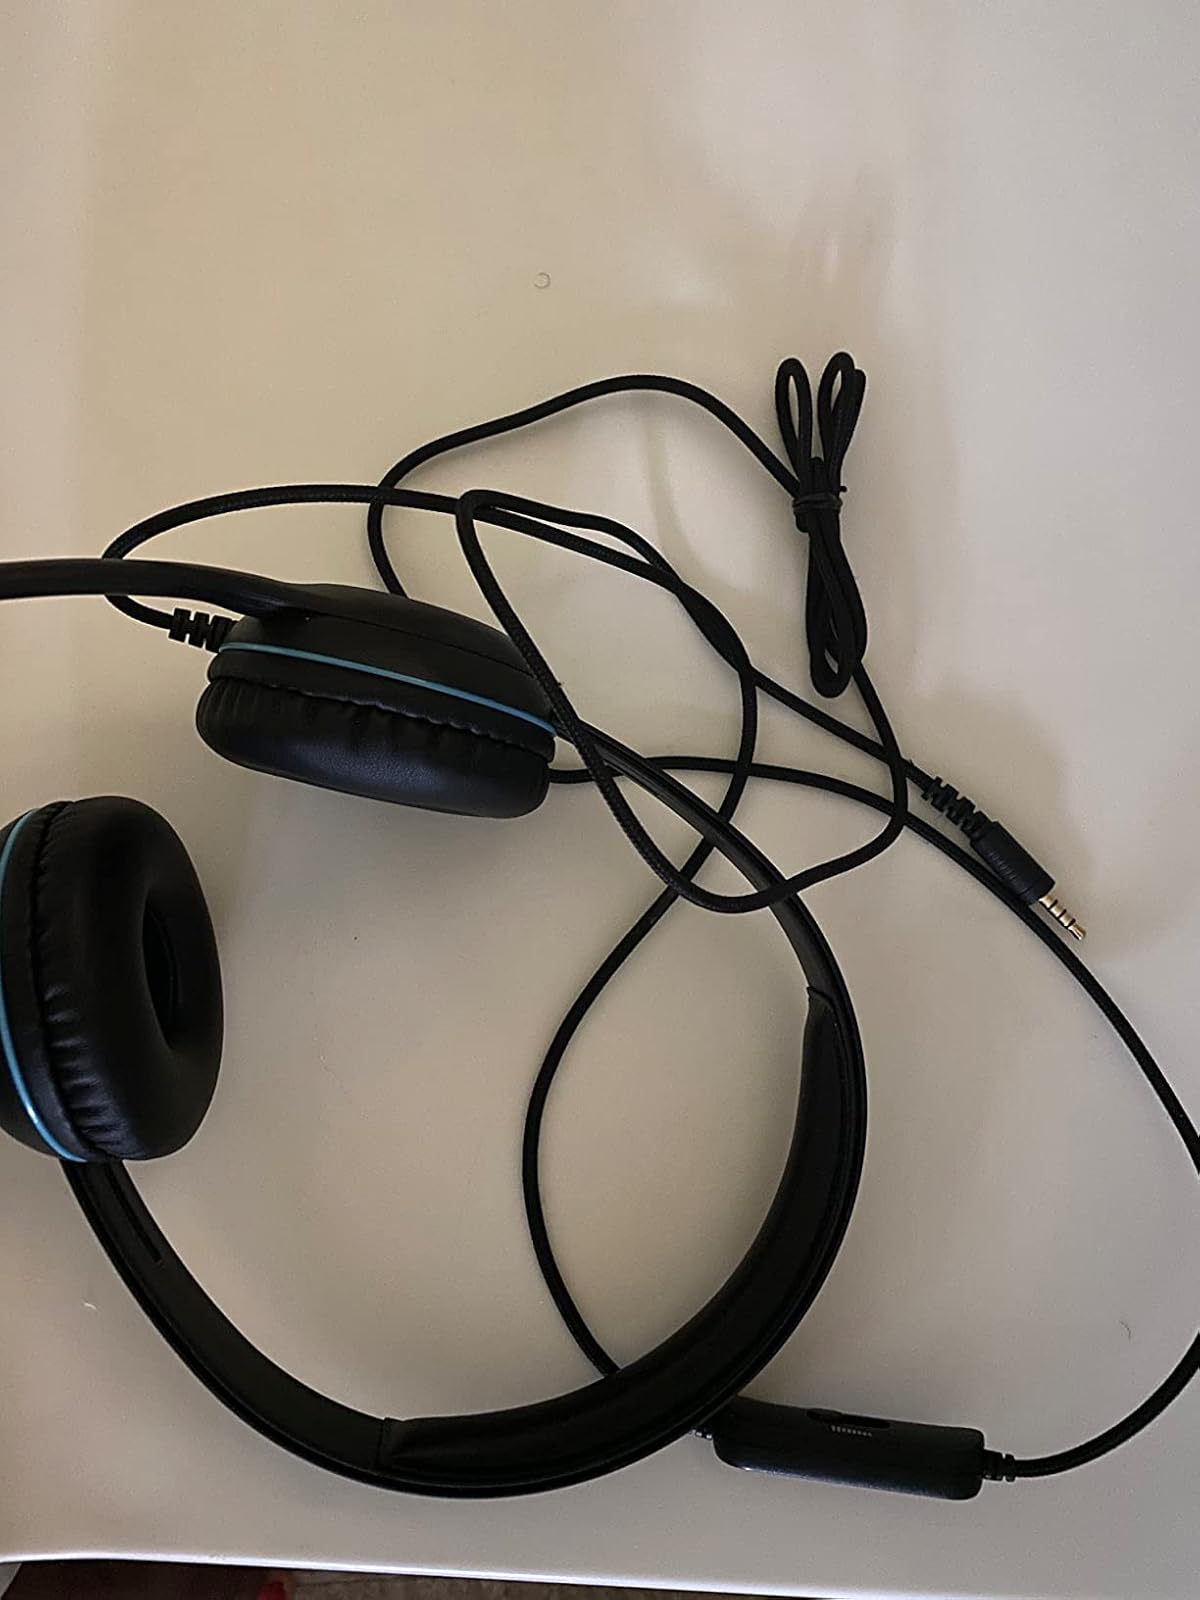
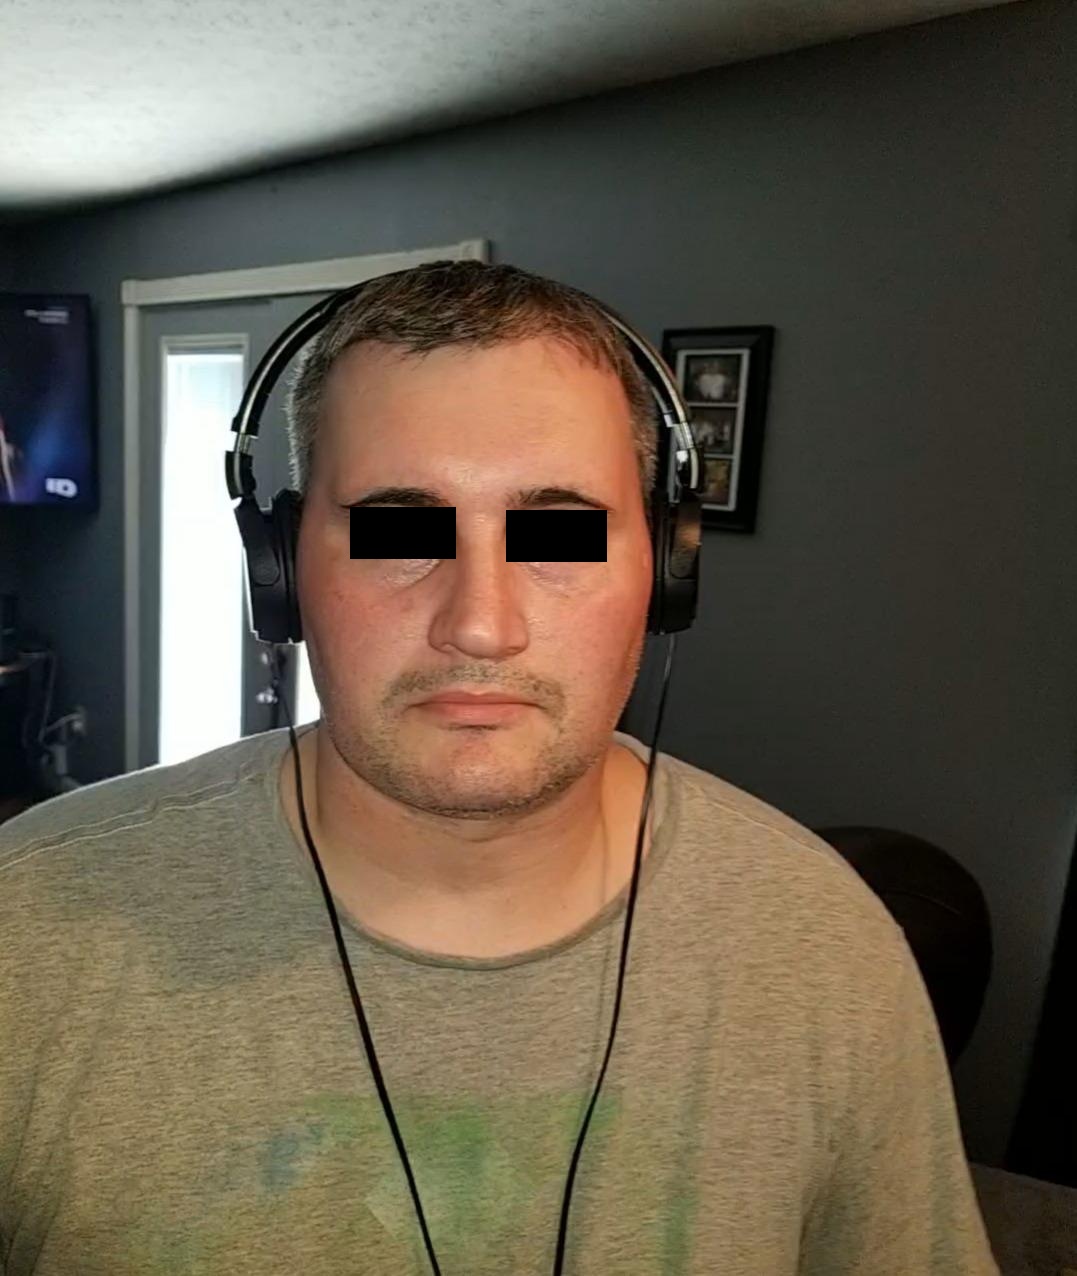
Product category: headphones
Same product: no